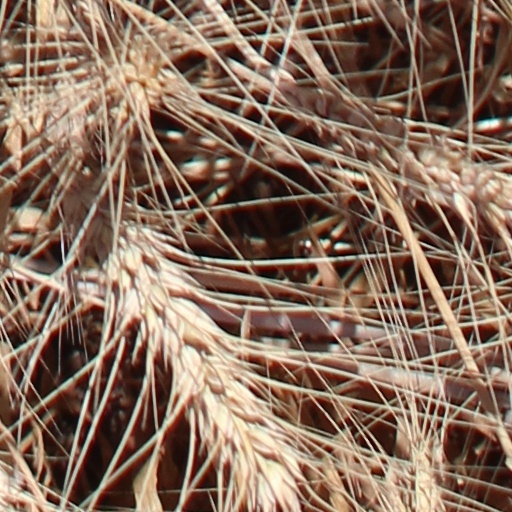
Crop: wheat